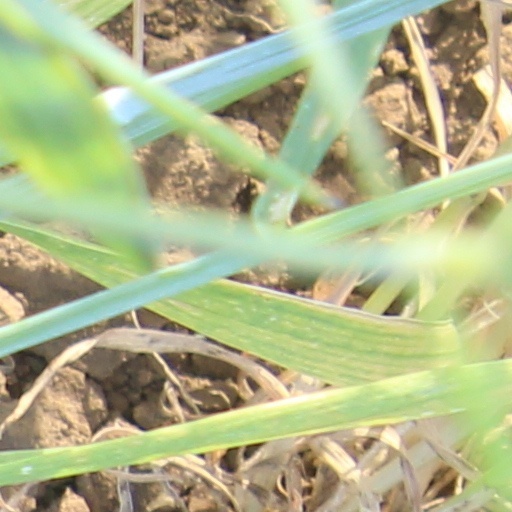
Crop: wheat